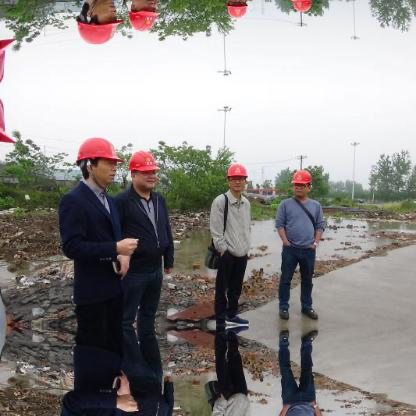
Objects in the image:
label: helmet
label: helmet
label: helmet
label: helmet
label: helmet
label: helmet
label: helmet
label: helmet